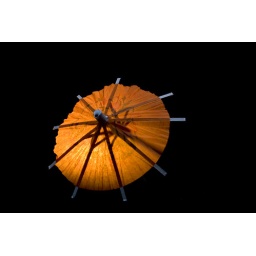
Placed against a black backdrop, the umbrella was lit from behind with a candle and lit from above with a home-made lightbox.